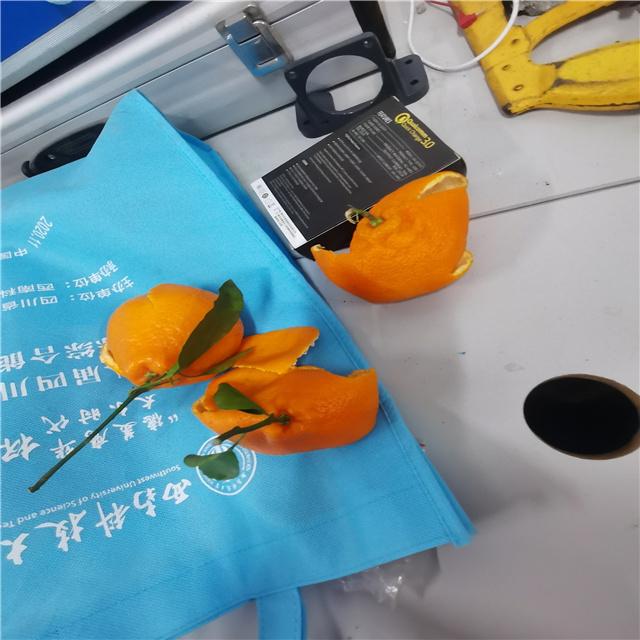
Label: peels